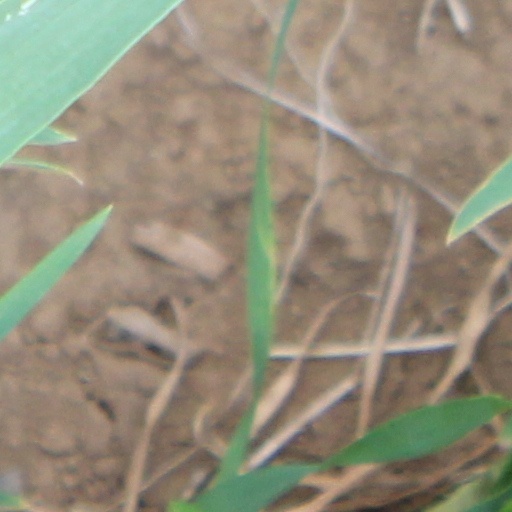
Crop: wheat